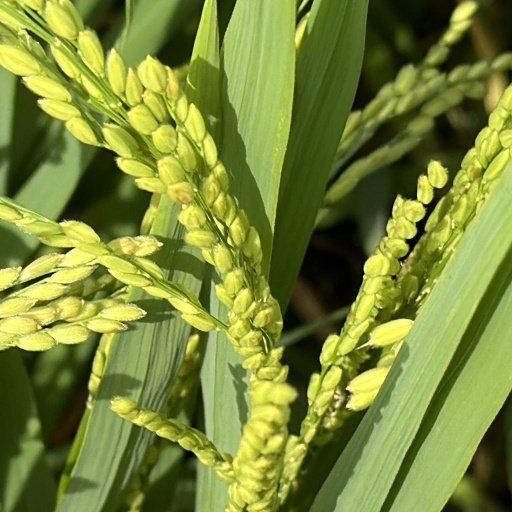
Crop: rice